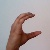
The image shows a hand gesture representing the letter 'C' in Indian Sign Language.